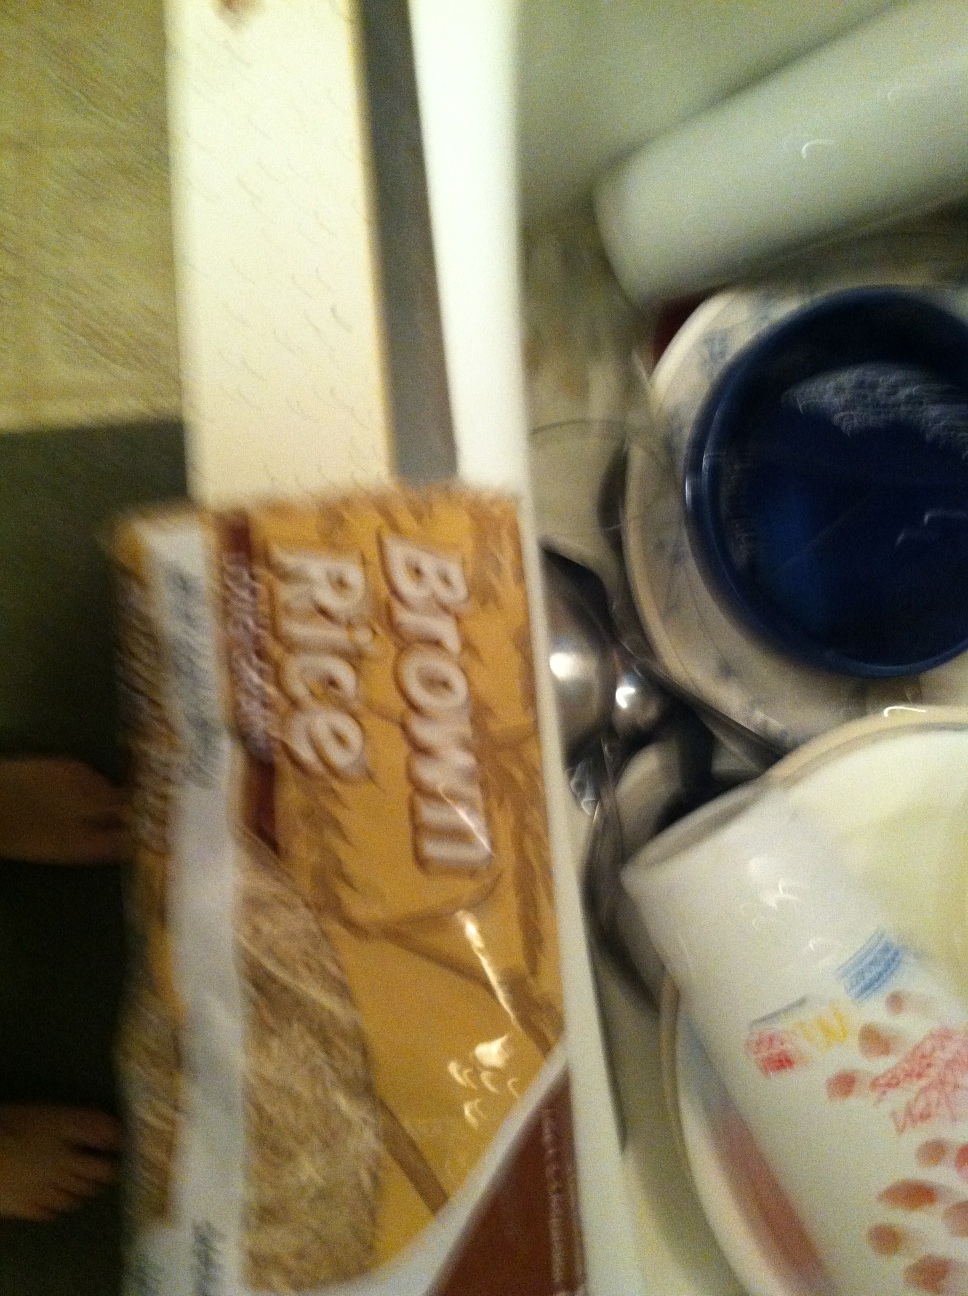Question: Is this brown rice or white rice?
Answer: brown